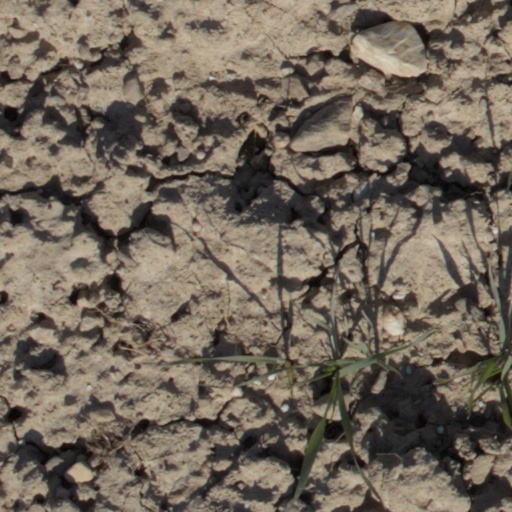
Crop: wheat